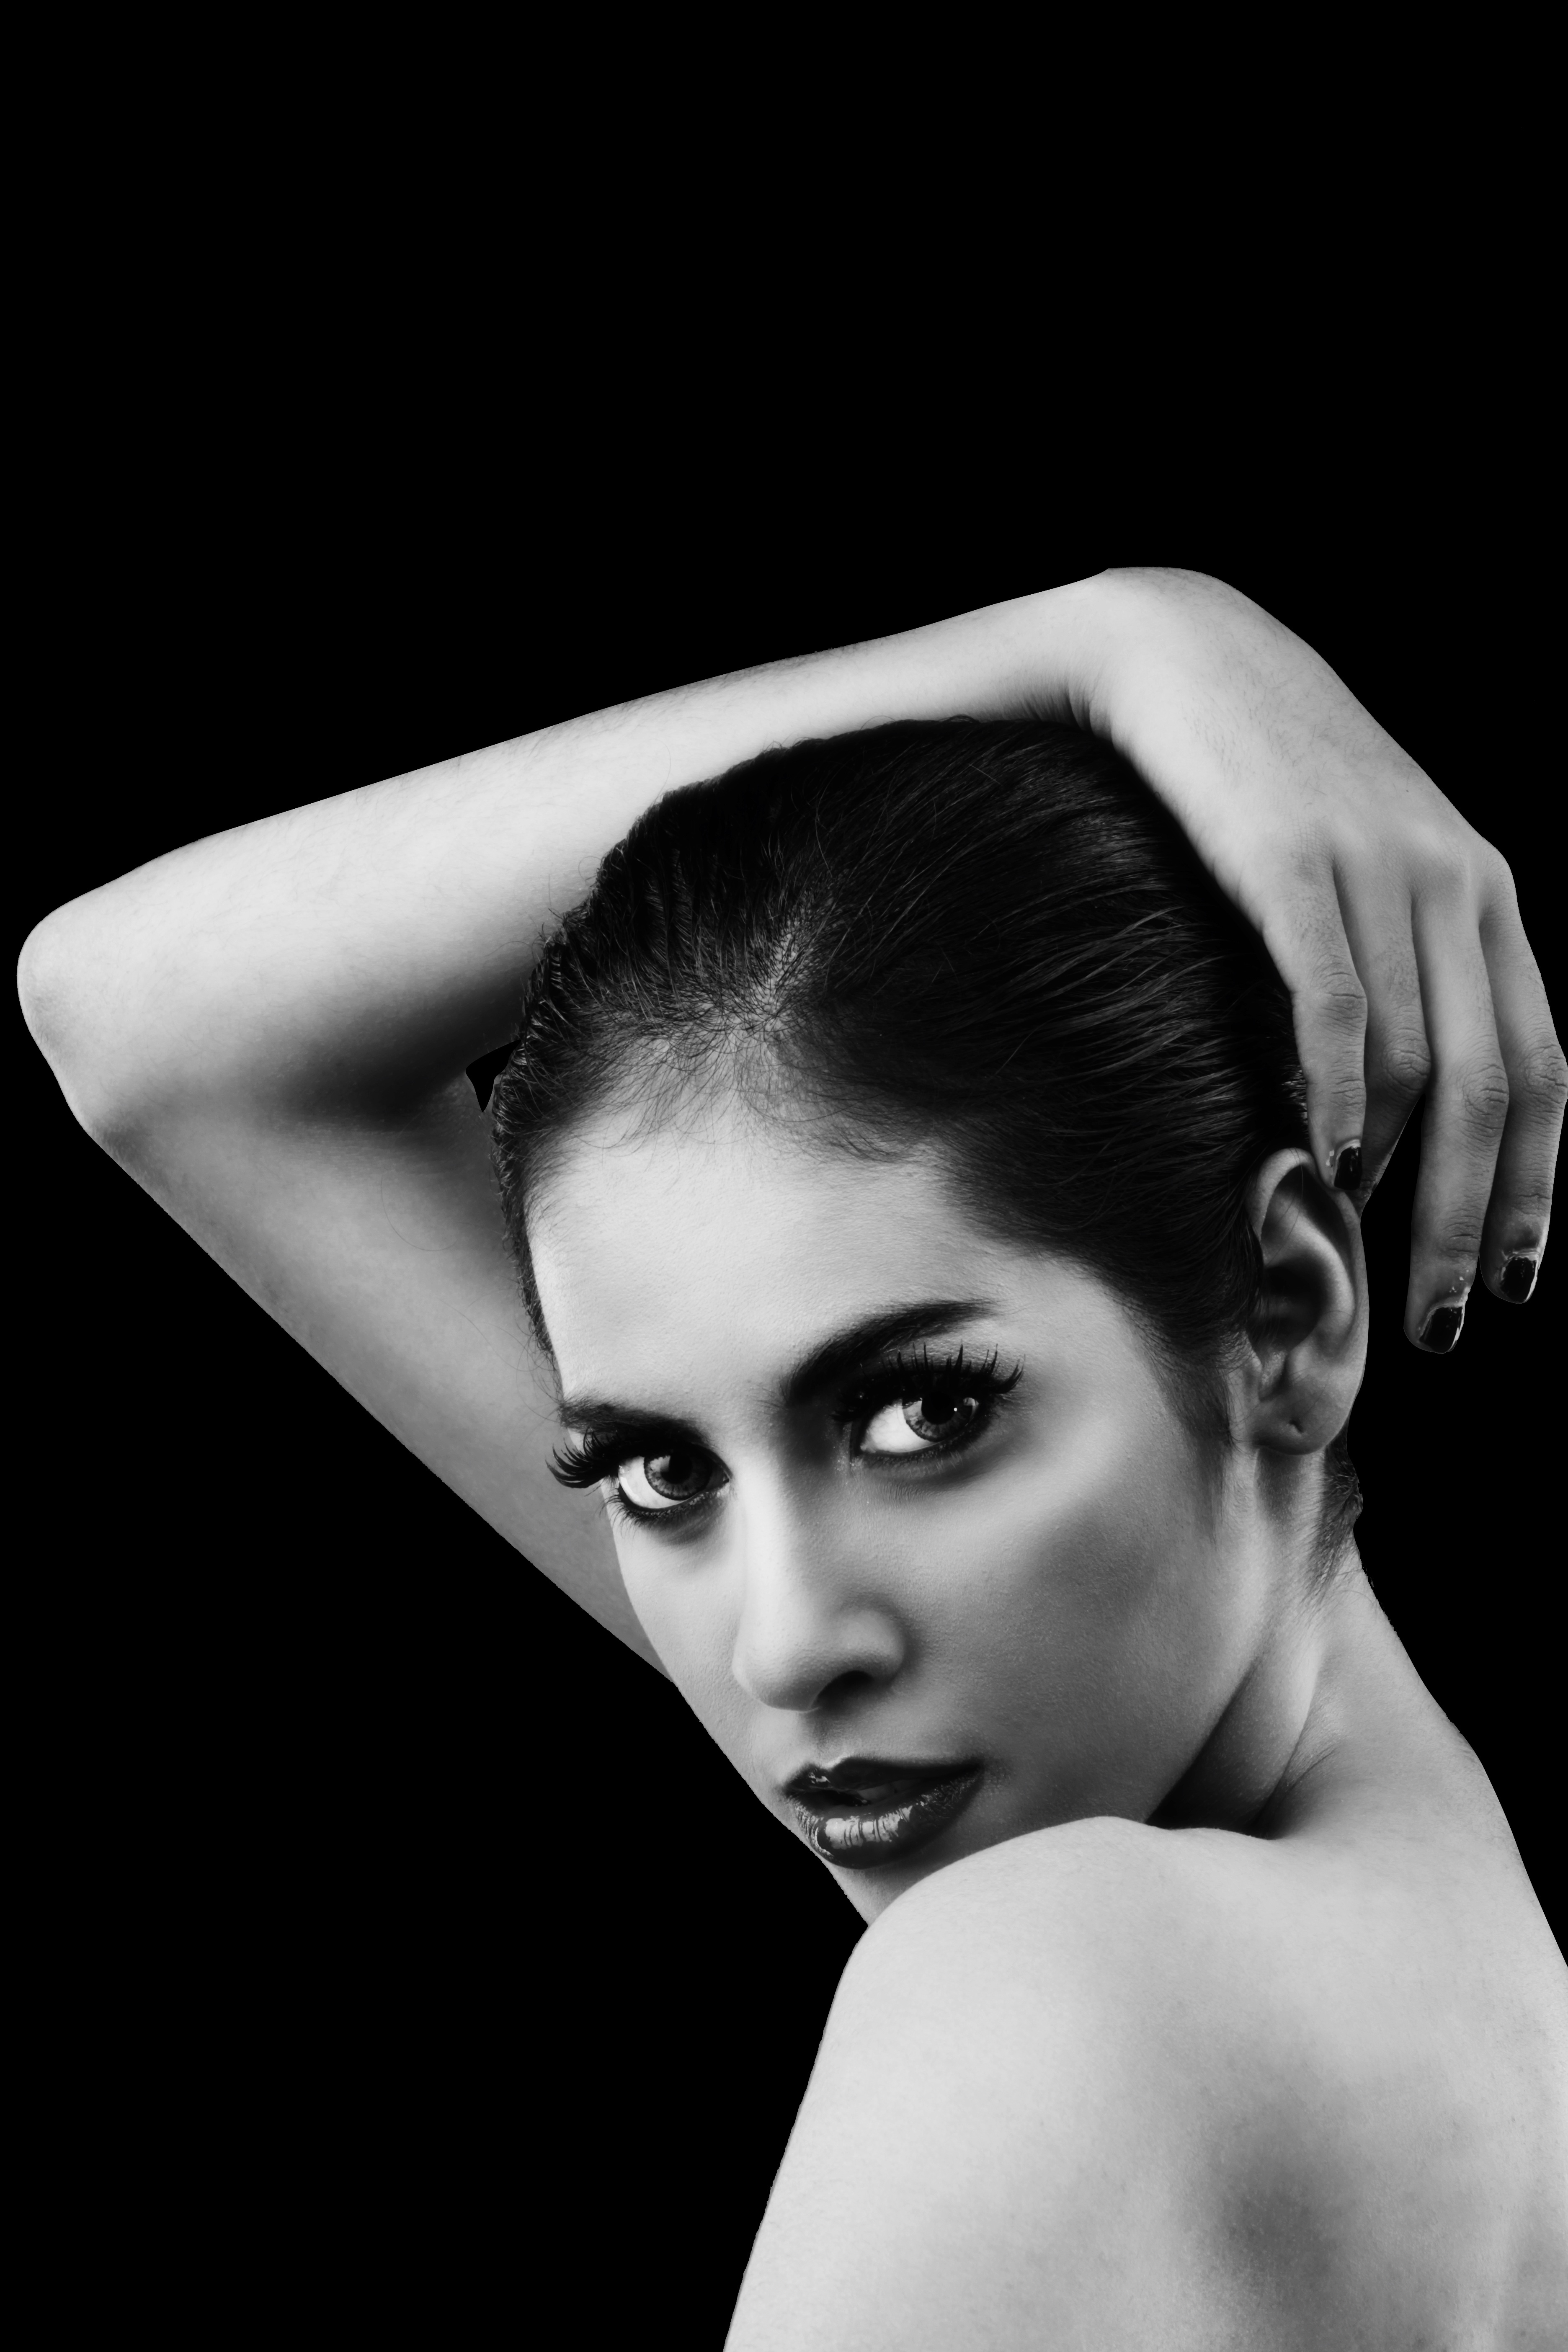
person, black and white, girl, woman, hair, white, photography, portrait, model, fashion, black, monochrome, shoulder, hairstyle, face, eye, beauty, photo shoot, monochrome photography, portrait photography, art model